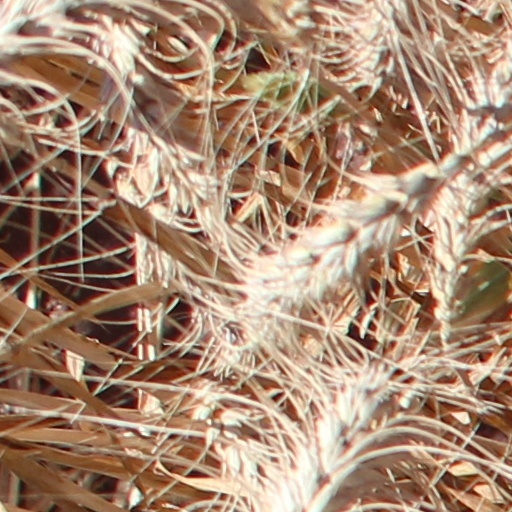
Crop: wheat